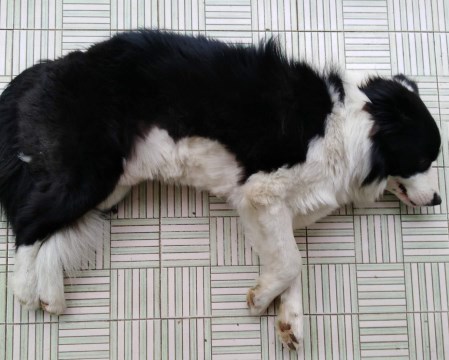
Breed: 2594-n000109-Border_collie